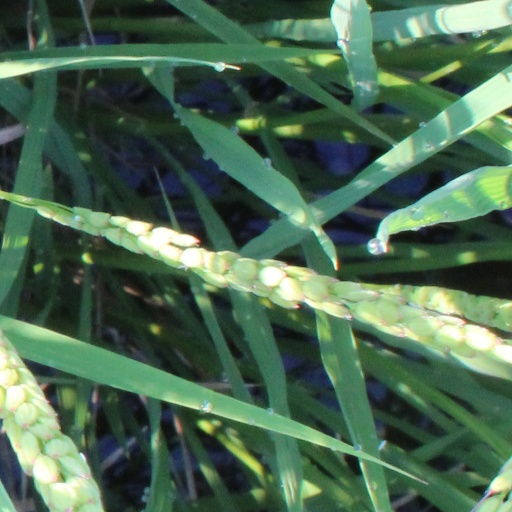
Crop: rice